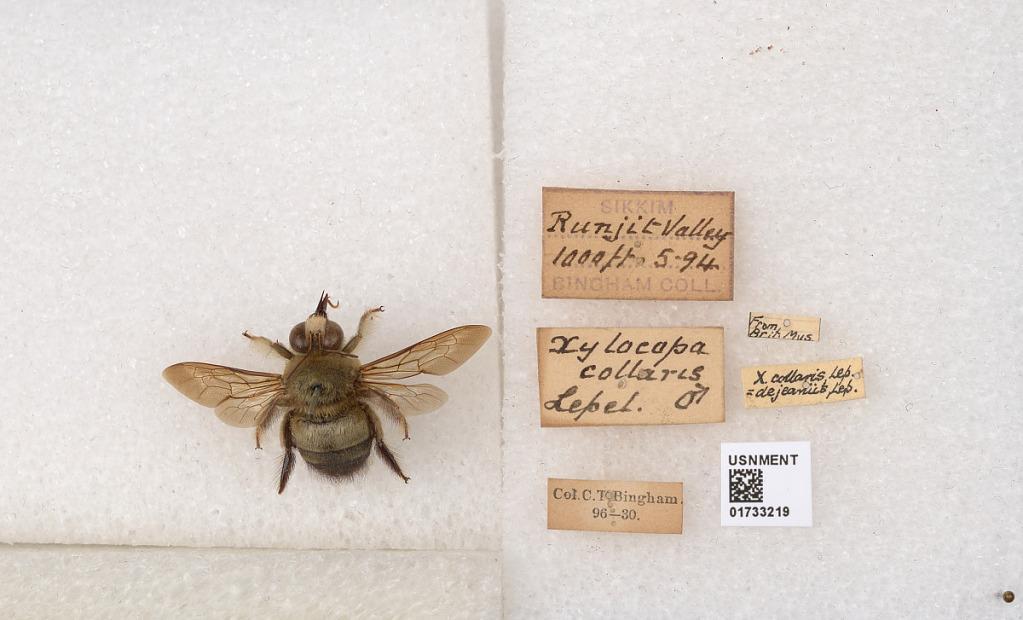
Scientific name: Xylocopa (Zonohirsuta) dejeanii dejeanii (Lepeletier)
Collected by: Bingham & C. Bingham
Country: India
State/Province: Sikkim
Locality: Runjit Valley
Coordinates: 27.2947, 88.2922